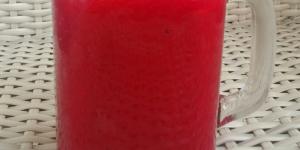
batido de remolacha zanahoria y apio lleno de vitaminas